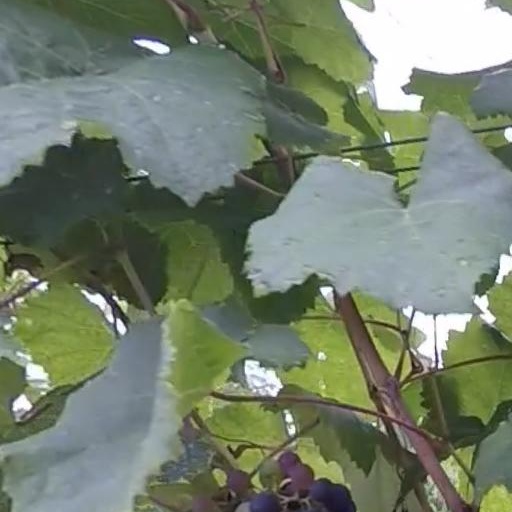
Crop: grape